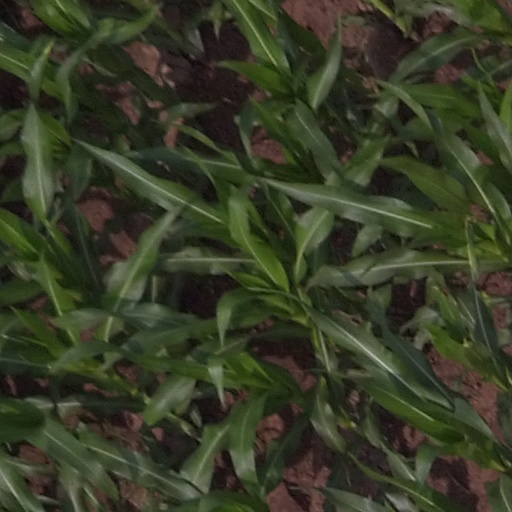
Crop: maize; corn